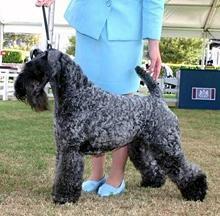
Kerry_blue_terrier